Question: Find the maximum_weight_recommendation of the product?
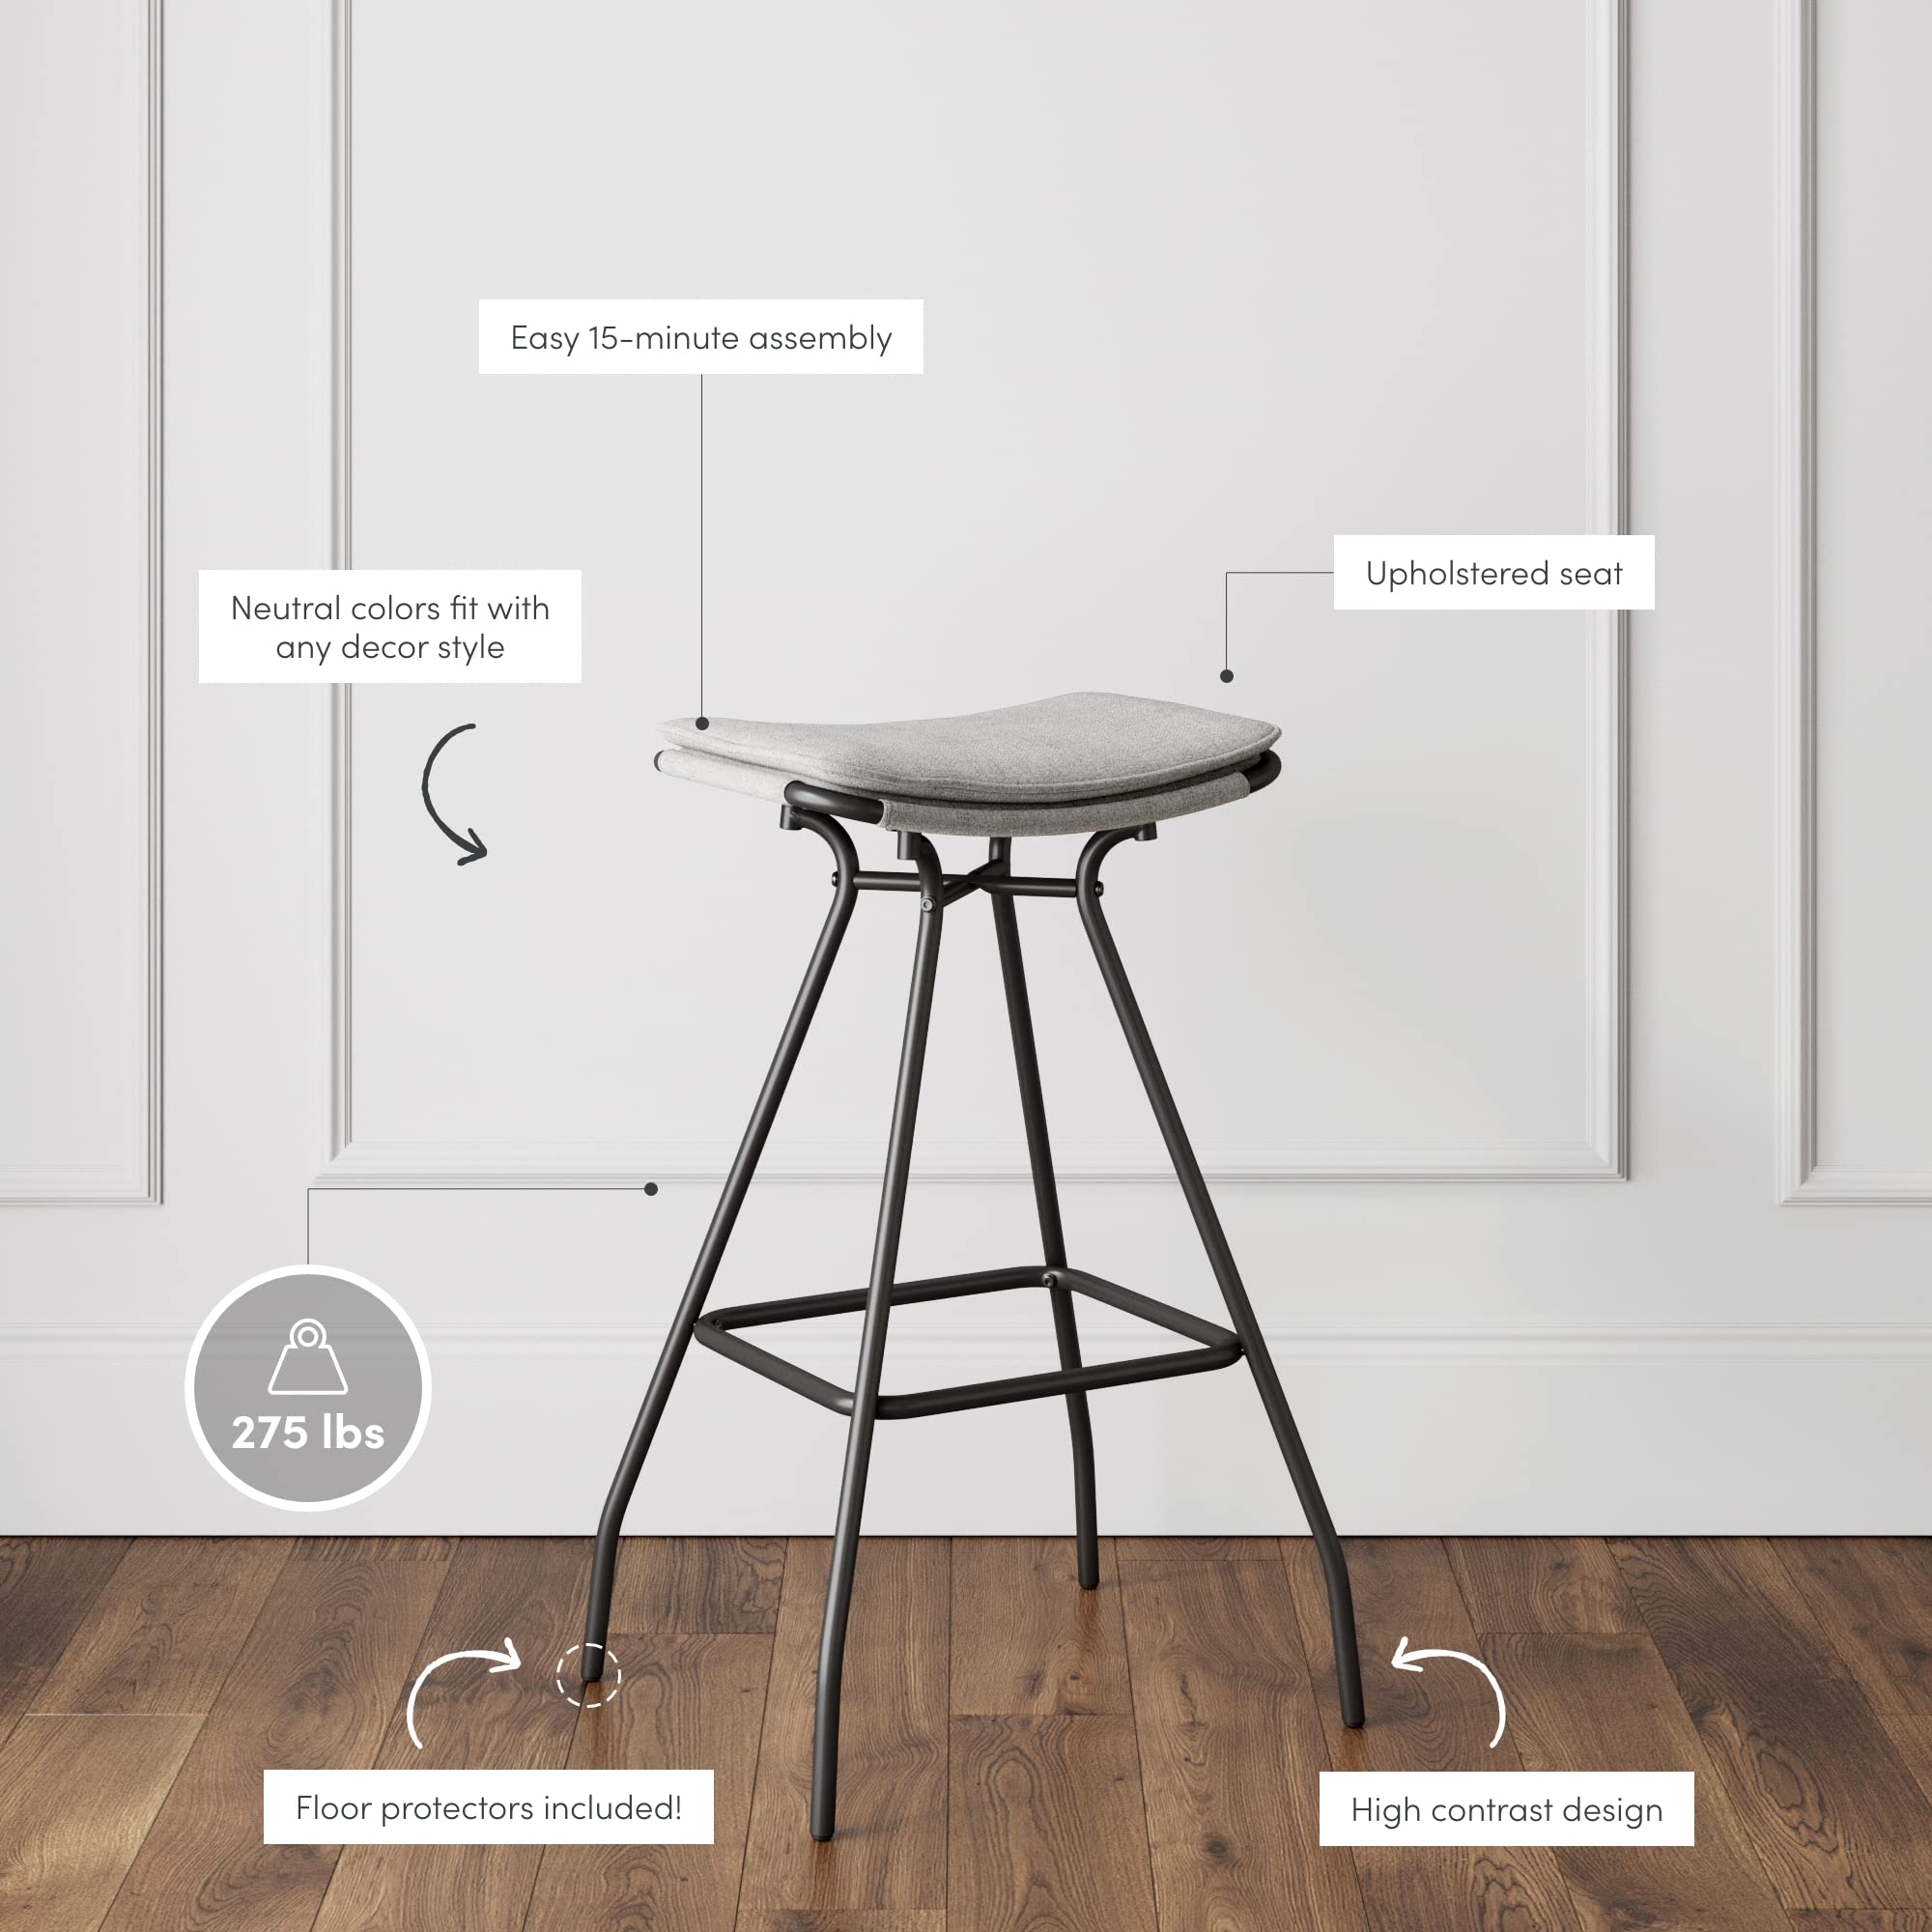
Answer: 275 pound